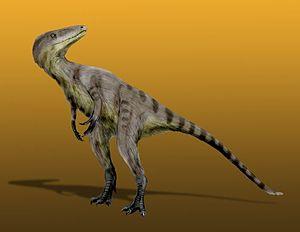
Xiongguanlong est un genre éteint de dinosaures théropodes, un Tyrannosauroidea basal ayant vécu au cours du Crétacé inférieur. Il a été découvert dans la province du Gansu, dans le nord-ouest de la Chine.
Les Tyrannosauroidea, ou tyrannosauroïdes forment une super-famille éteinte de dinosaures théropodes coelurosauriens comprenant les Tyrannosauridae ainsi que des genres plus basaux qui leur sont étroitement apparentés.